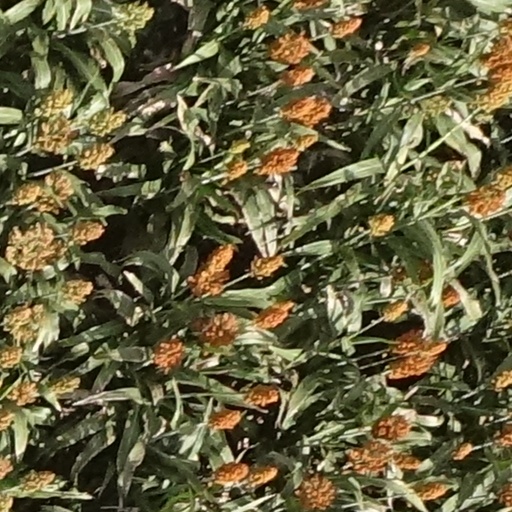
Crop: sorghum